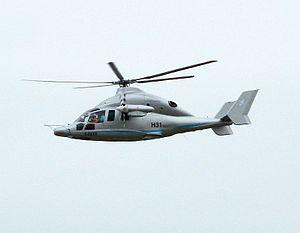
L'Airbus Helicopters X3 est un gyrodyne expérimental construit par Eurocopter renommé Airbus Helicopters en 2014. Il fait suite aux prototypes d'hélicoptères rapides de Boeing le X-wing et de Sikorsky le X2.
Un girodyne est un appareil dont la sustentation et les mouvements verticaux sont assurés par un rotor principal entraîné par un moteur, comme un hélicoptère, et dont la traction est obtenue par un ou plusieurs autres moteurs, comme un avion.